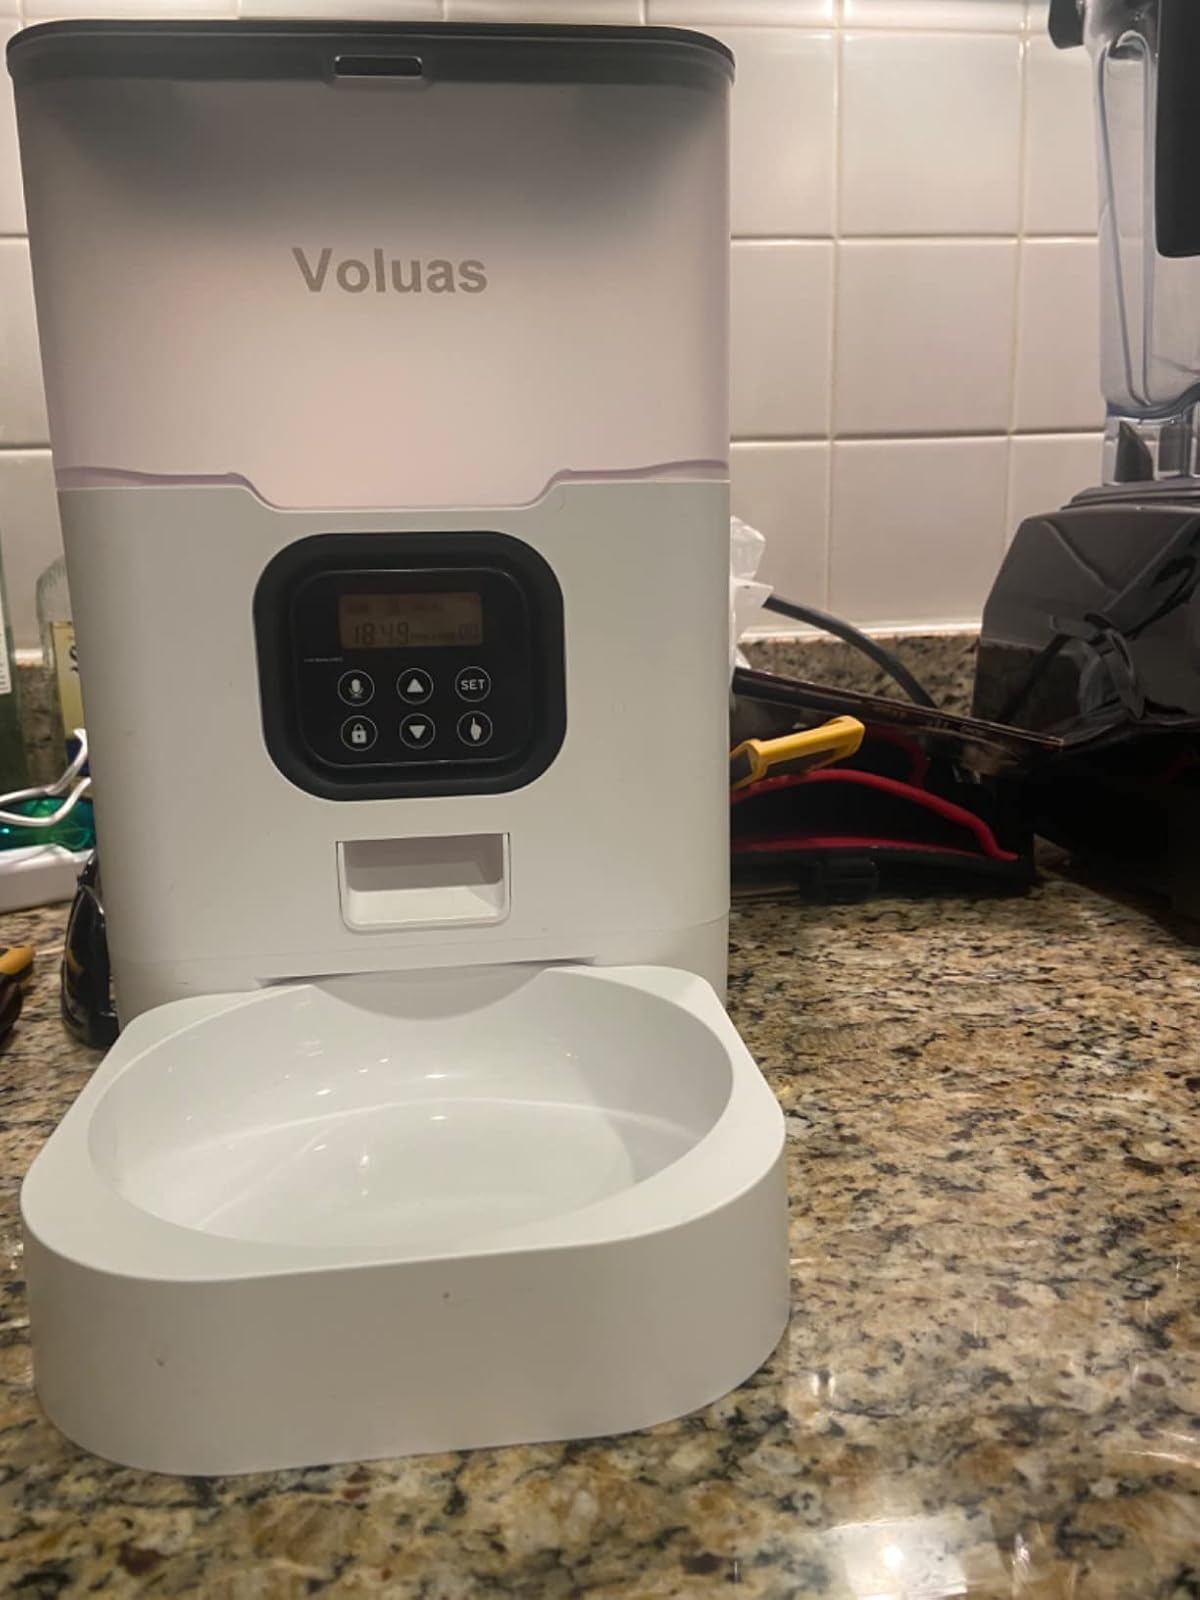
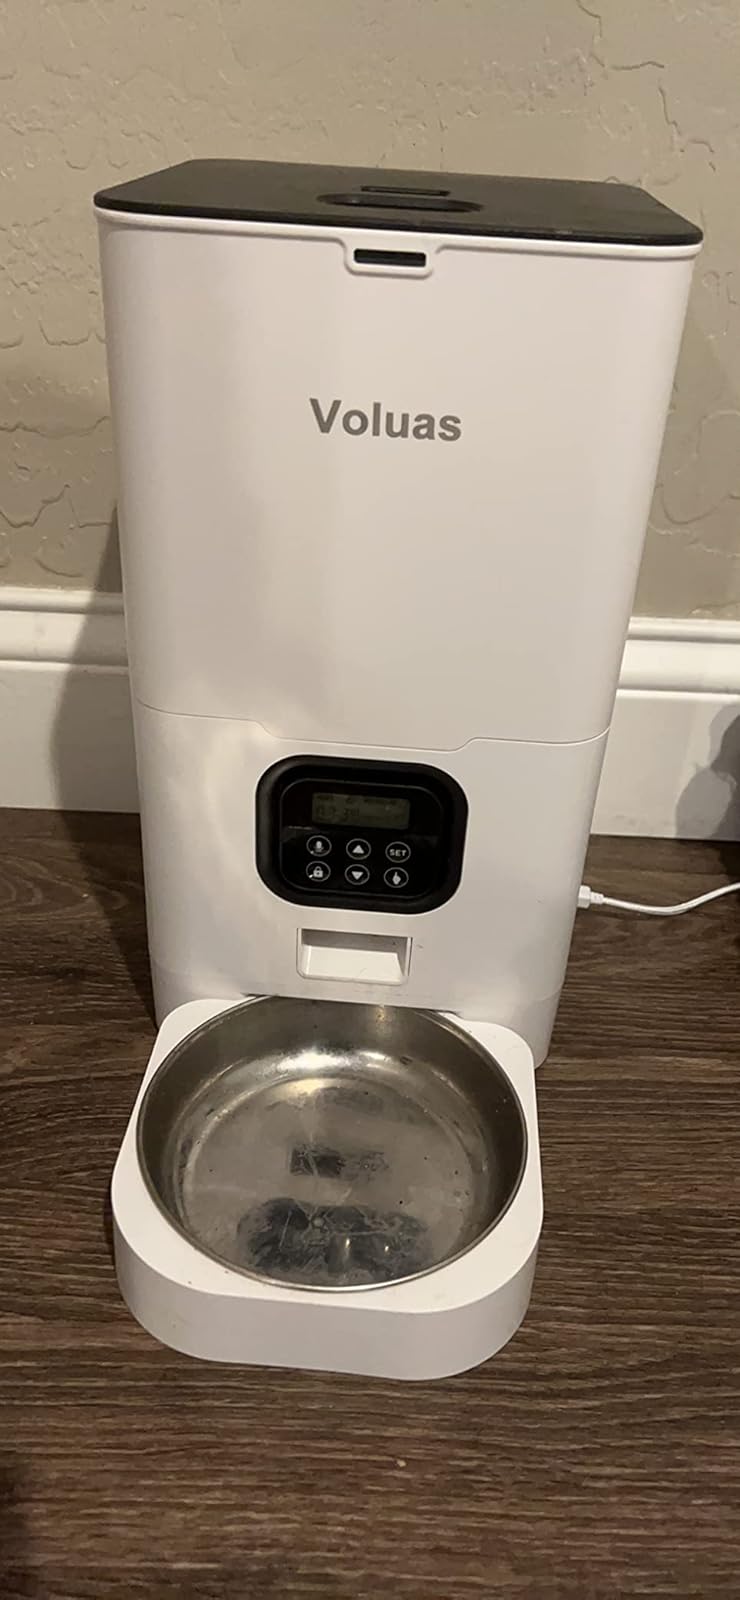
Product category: items_feeder
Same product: no